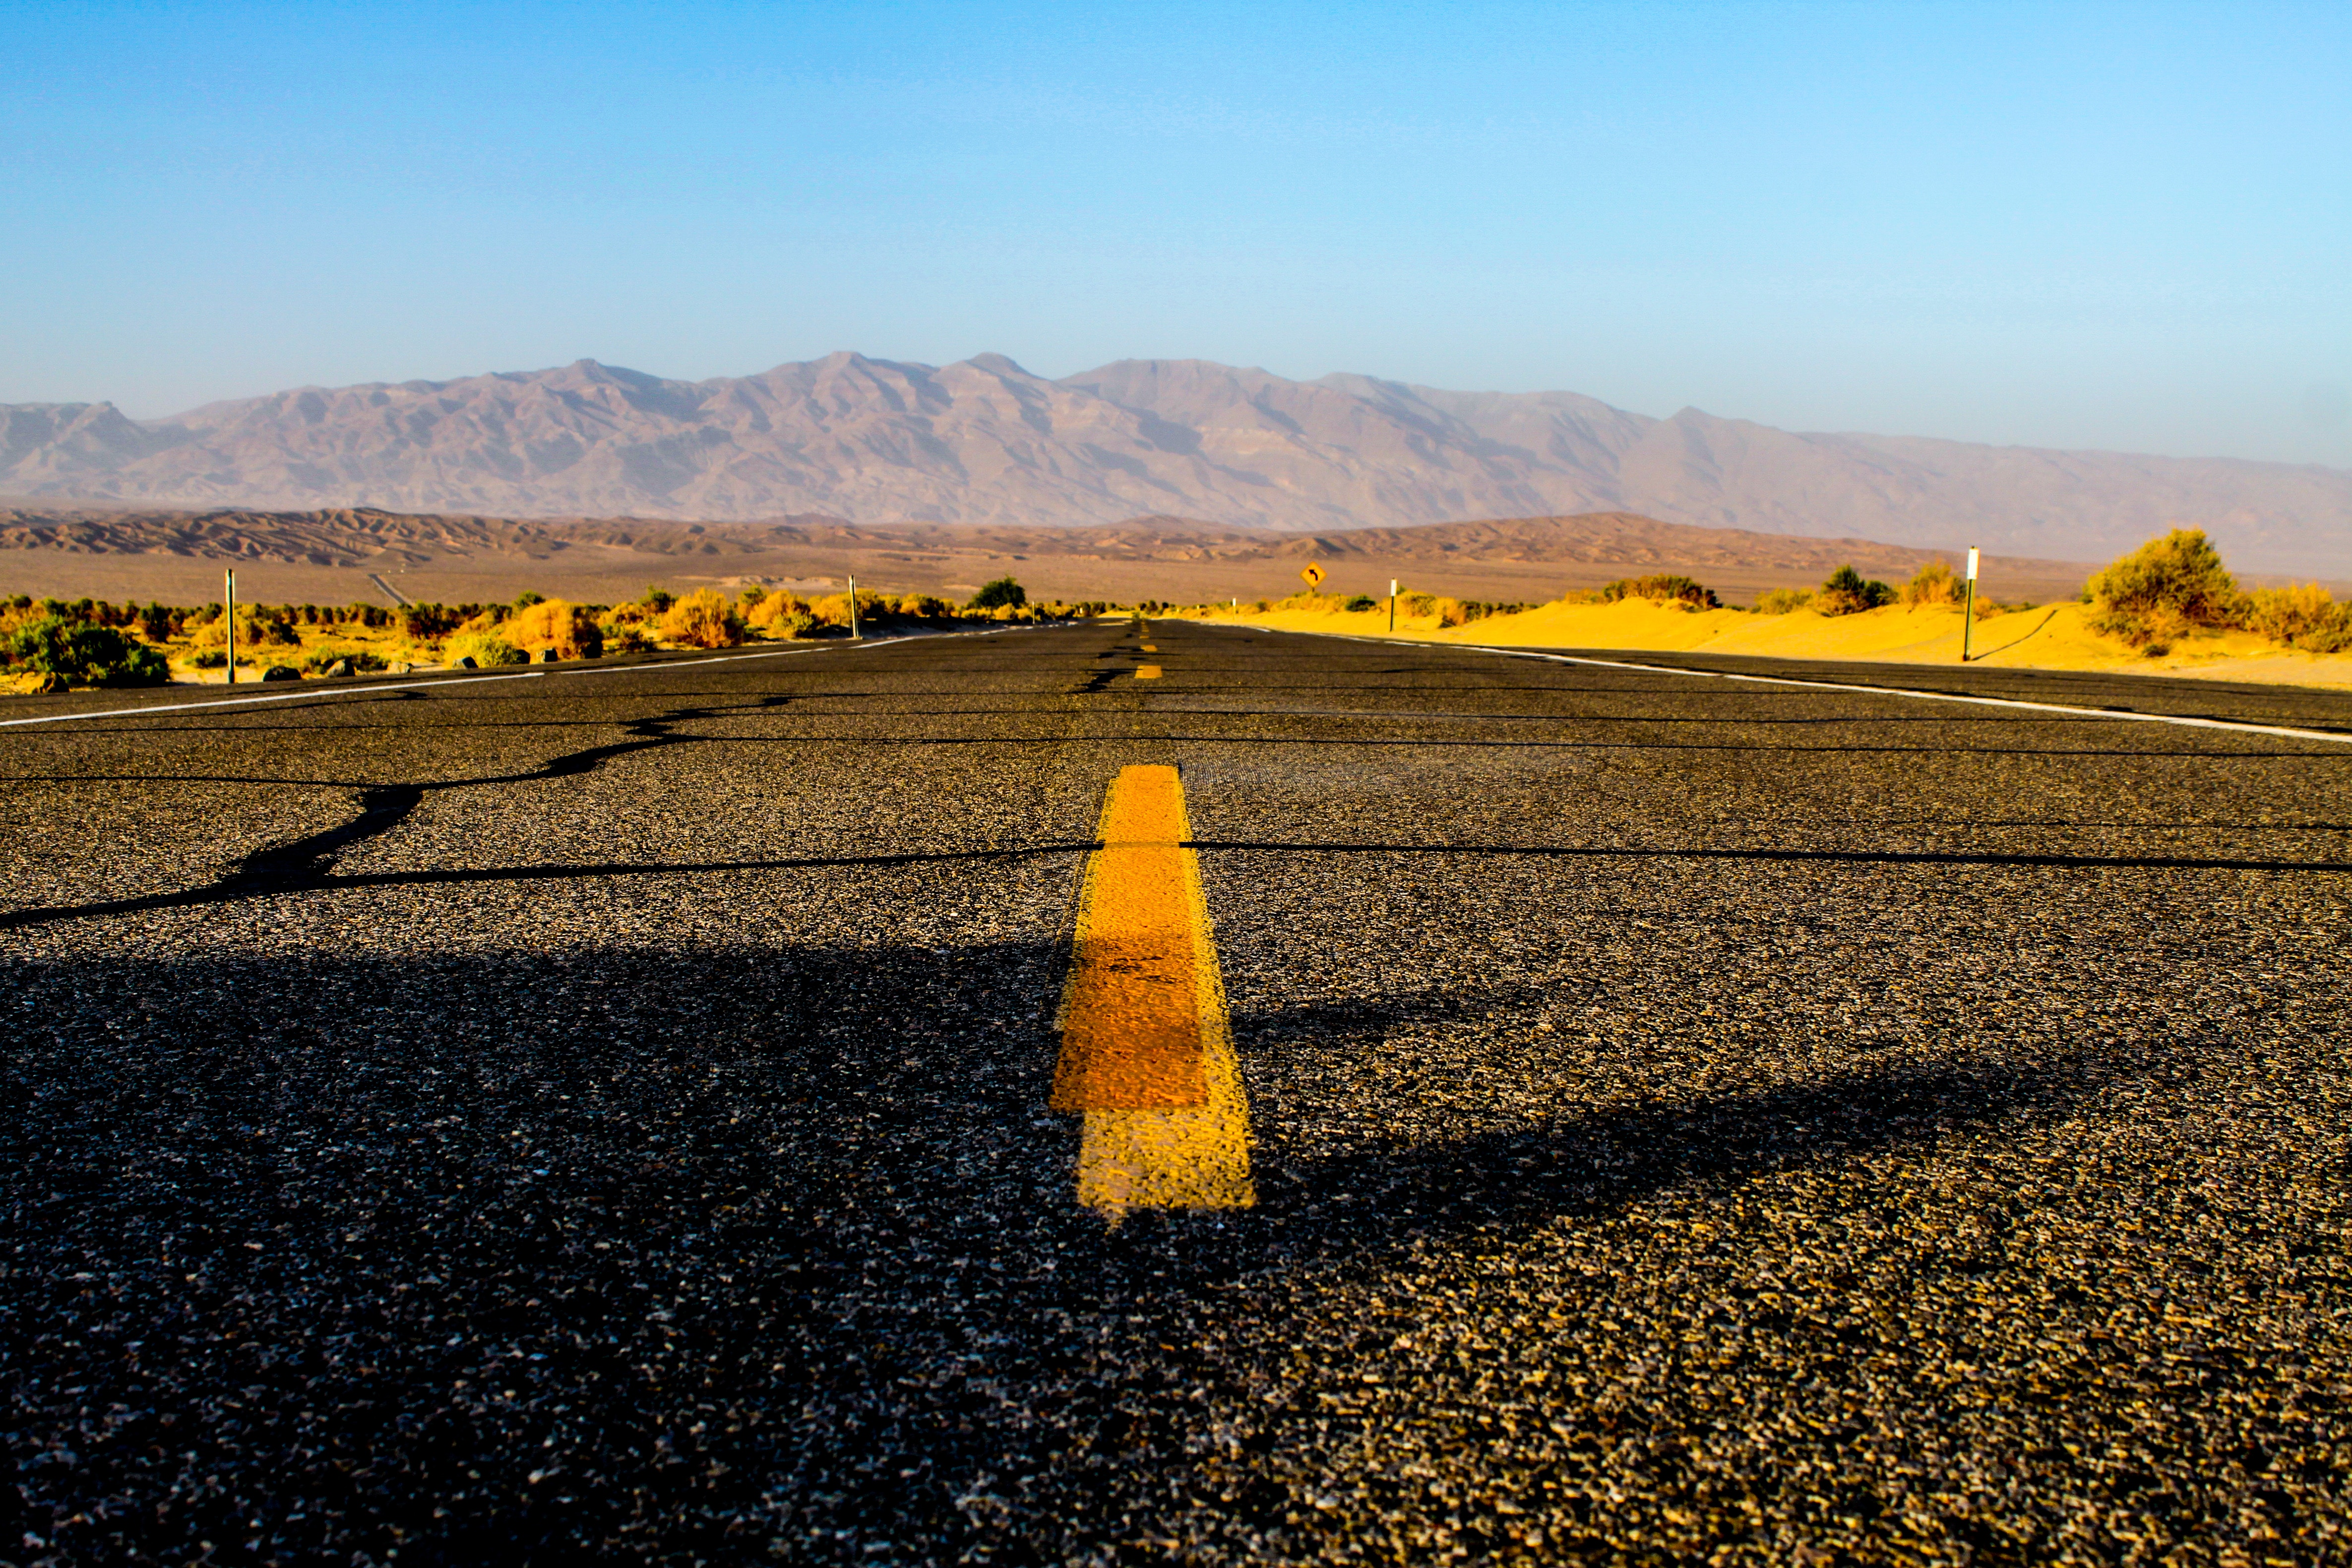
landscape, sand, horizon, mountain, sunset, road, street, field, sunlight, morning, hill, desert, valley, asphalt, evening, soil, agriculture, ridge, rural area, natural environment